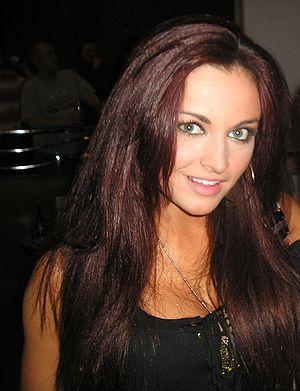
WWE 2K est une série de jeux vidéo de catch basée sur la promotion et franchise professionnelle World Wrestling Entertainment actuellement développée et éditée par les compagnies de jeux vidéo Yuke's et Take-Two.